Anton von Jaksch

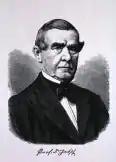
Anton von Jaksch

Anton Ritter Jaksch von Wartenhorst (10 April 1810 in Stráž pod Ralskem – 2 September 1887 in Luhov) was an Austrian-Czech physician. He was the father of internist Rudolf von Jaksch (1855–1947).